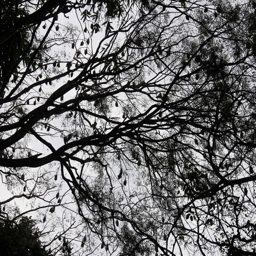
many bats hanging from the tree branches above .